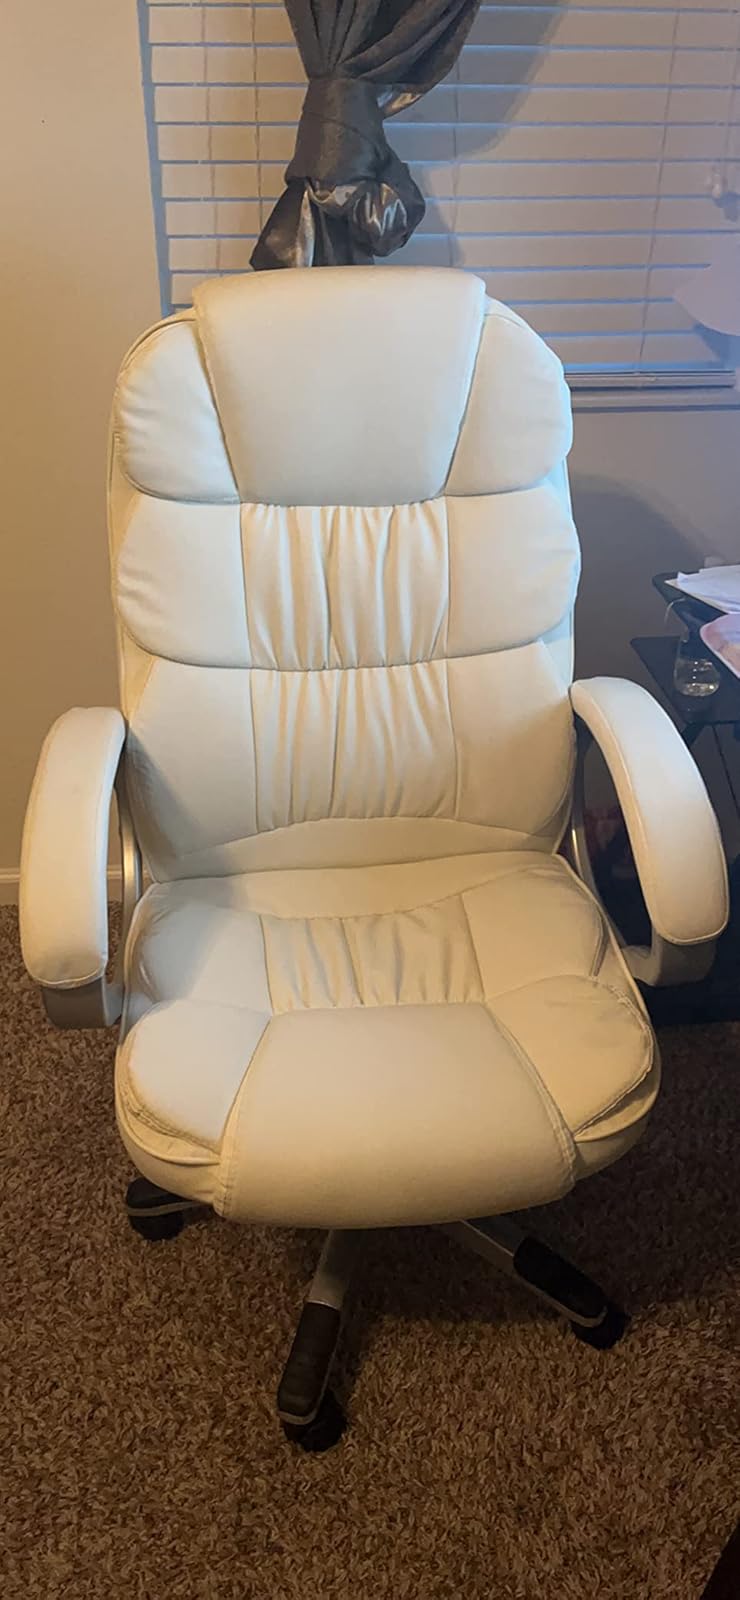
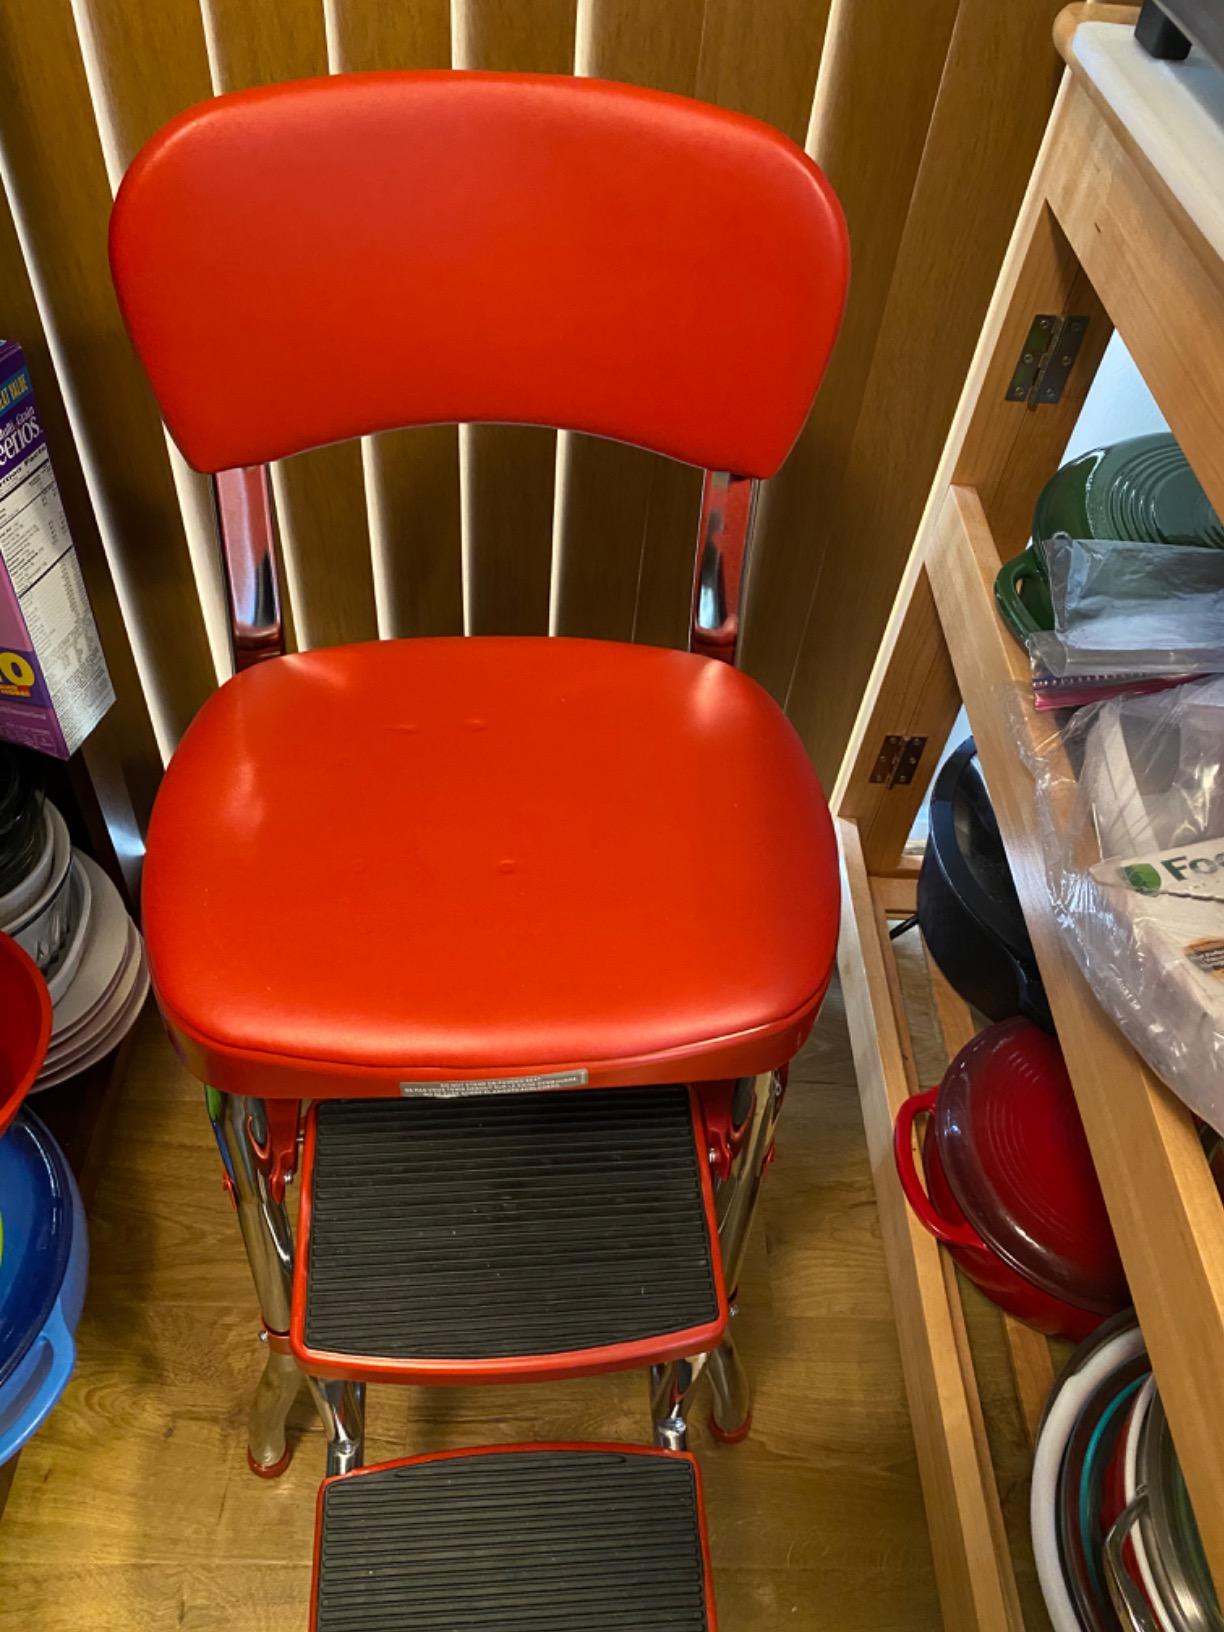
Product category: items_chair
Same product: no